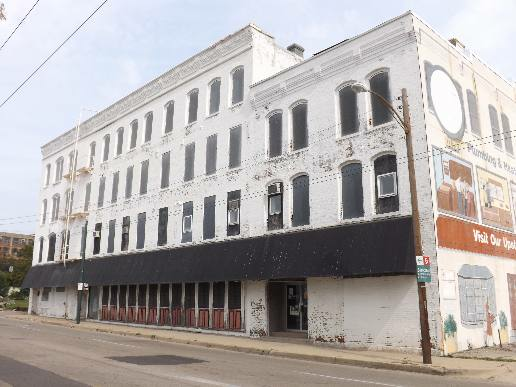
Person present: No